Littleton, Colorado

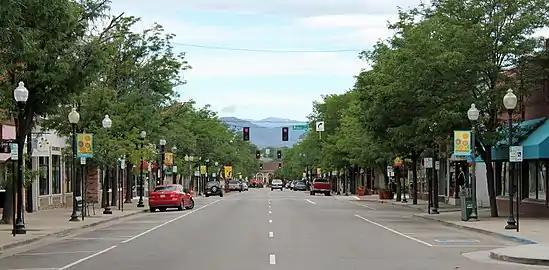
Main Street in Downtown Littleton

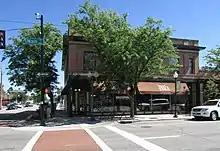
Coors Building

Littleton is a home-rule municipality with a council-manager form of government. The city council makes policy for the city and approves the annual city budget. The city manager implements the council's policies and oversees day-to-day administration of the city government and its departments.